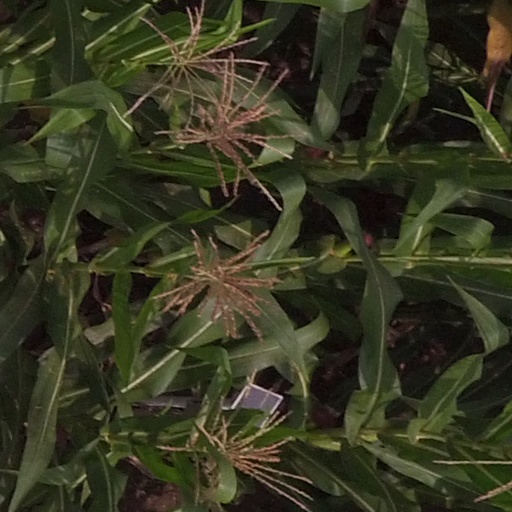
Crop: maize; corn